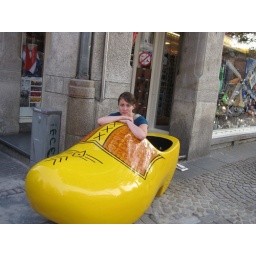
Cody in a wooden shoe